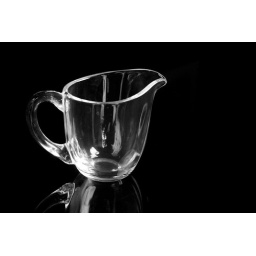
i made this picture black and white in photoshop